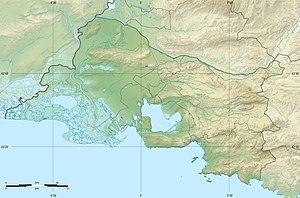
Carte physique et administrative vierge des Bouches-du-Rhône, destinée à la géolocalisation, avec des frontières distinctes pour la région, les départements et les arrondissements.
La géographie des Bouches-du-Rhône consiste en l'étude du territoire du département français des Bouches-du-Rhône, dans la région Provence-Alpes-Côte d'Azur. Il est délimité par la Durance au nord, le Petit-Rhône à l'ouest, les massifs de la montagne Sainte-Victoire et de Sainte-Baume à l'est et la mer Méditerranée au sud. Composé de haute montagne comme le pic de Bertagne à 1045 m d'altitude.